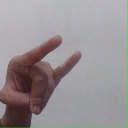
अक्षर: च